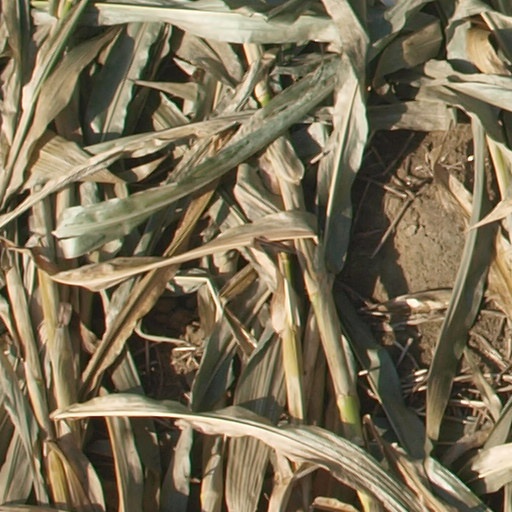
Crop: maize; corn